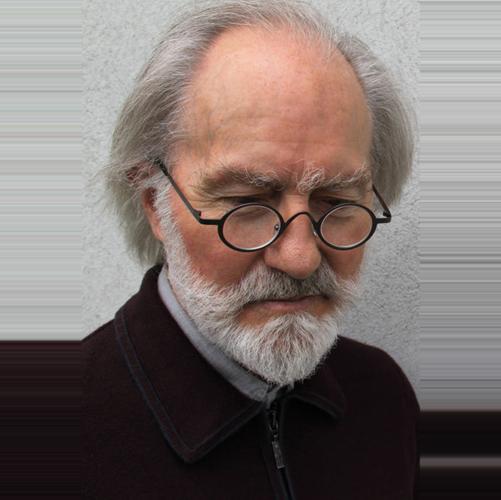
Age: 69